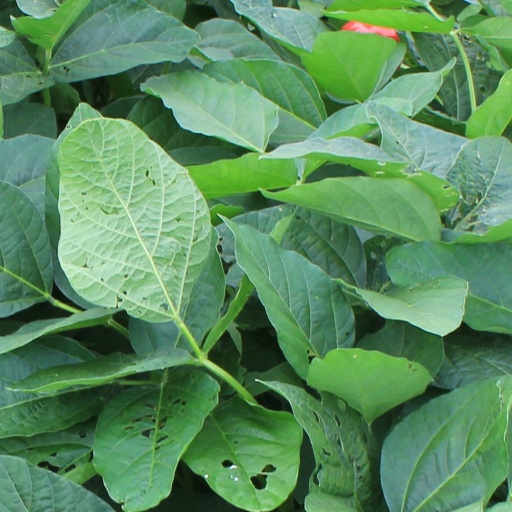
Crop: soybean